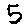
Label: 5